Ghanaian passport

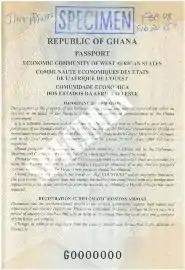
Message page from a Ghanaian passport

Passports of many countries contain a message, nominally from the official who is in charge of passport issuance (e.g., secretary of state, minister of foreign affairs), addressed to authorities of other countries. The message identifies the bearer as a citizen of the issuing country, requests that he or she be allowed to enter and pass through the other country, and requests further that, when necessary, he or she be given help consistent with international norms. In Ghanaian passports, the message is in English and reads: